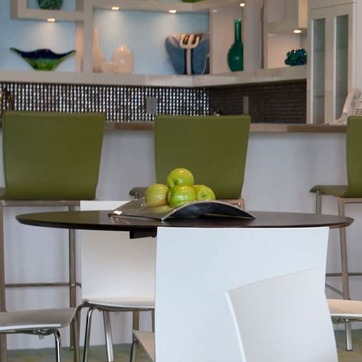
Material: food